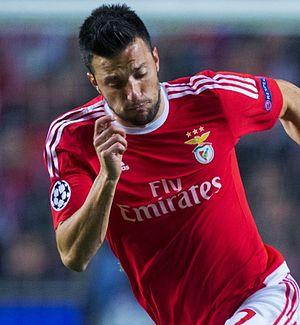
Andreas Samaris est un footballeur international grec évoluant au poste de milieu de terrain au Benfica.